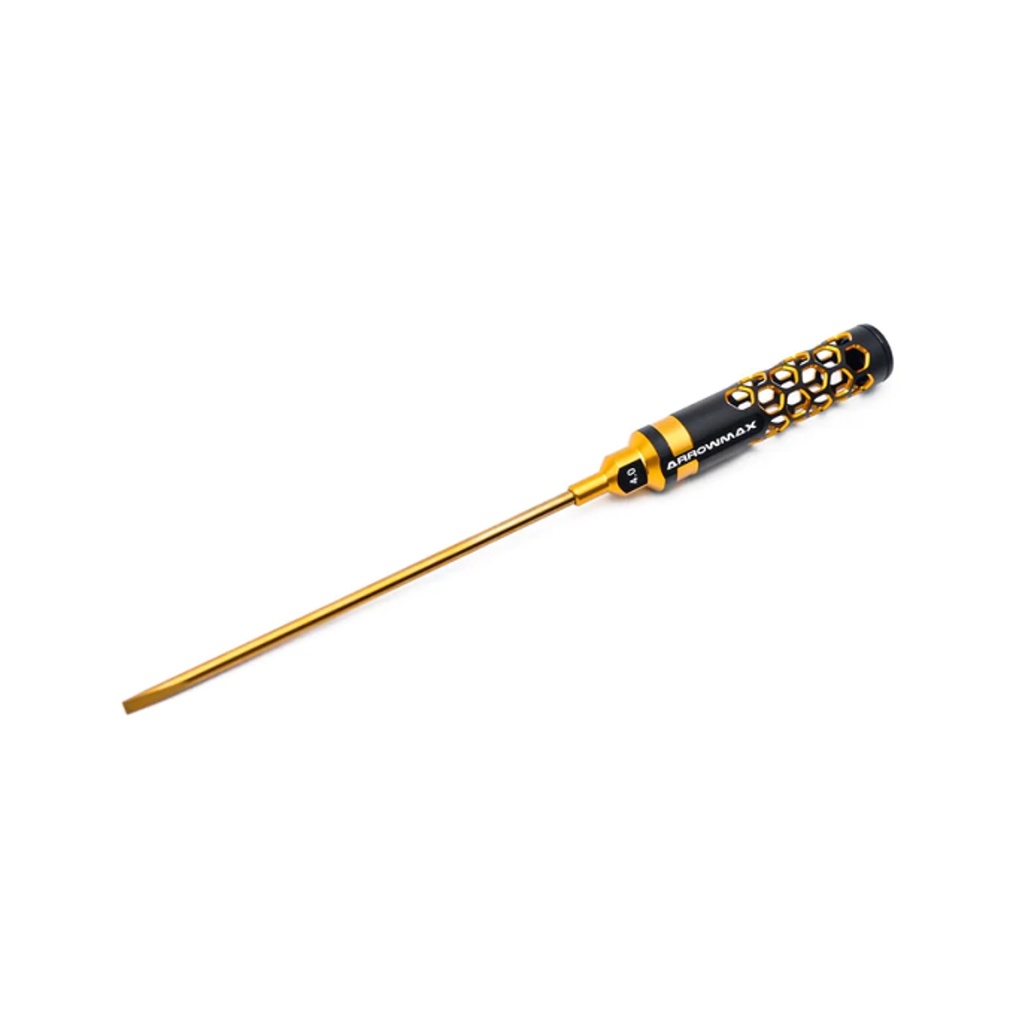
AM Flat Head Screwdriver 4.0 x 150mm- Limited Ed
Brand: Arrowmax
Limited edition driver in black and gold from Arrowmax.
Category: Hardware > Tools > Screwdrivers > Flathead Screwdrivers